Chenouas

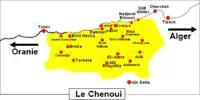
Map of Chenoui areas

The Chenouis or Chenoua (Berber: Icenwiyen) are a Berber ethnic group native to the Chenoua Mountains in northern Algeria. They traditionally inhabit areas between the east of Ténès to the west of Cherchell. The Chenoui people number about 106,000. They speak the Shenwa language, a Northern Berber language that is closely related to the Shawiya language and Zenata varieties spoken by Berbers of the Aures mountains in Eastern Algeria and the Rif region. The Shenwa language has about 76,000 speakers.